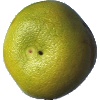
Label: pomelo_sweetie